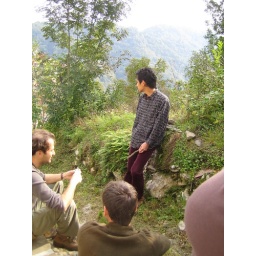
The boys outside the main house we rented in Topolo